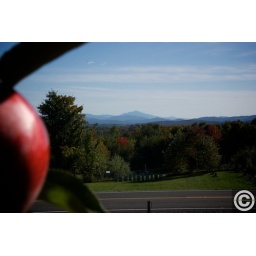
The green mountains range and a red apple in the gorgeous Frelighsburg region, Quebec.